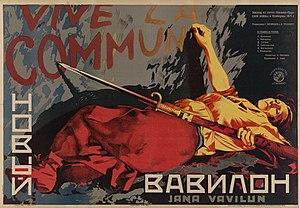
La Nouvelle Babylone est un film muet soviétique de Grigori Kozintsev et Leonid Trauberg datant de 1929, dont la bande son fut composée par Dmitri Chostakovitch.